Paddle steamer

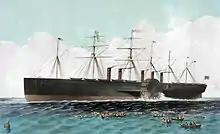
The at her launch in 1858

One of the drawings of the Anonymous Author of the Hussite Wars shows a boat with a pair of paddlewheels at each end turned by men operating compound cranks. The concept was improved by the Italian Roberto Valturio in 1463, who devised a boat with five sets, where the parallel cranks are all joined to a single power source by one connecting rod, an idea adopted by his compatriot Francesco di Giorgio.